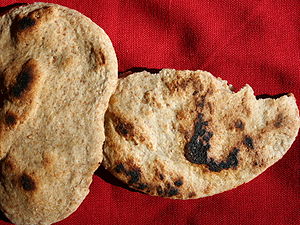
Fladbrød
Fladbrød
Fladbrød er brød lavet med mel, vand og salt, hvor dejen er rullet fladt ud og tilberedt ved f.eks bagning eller stegning. Mange fladbrød er usyrede men nogle er lidt syrnet, f.eks. pitabrød.